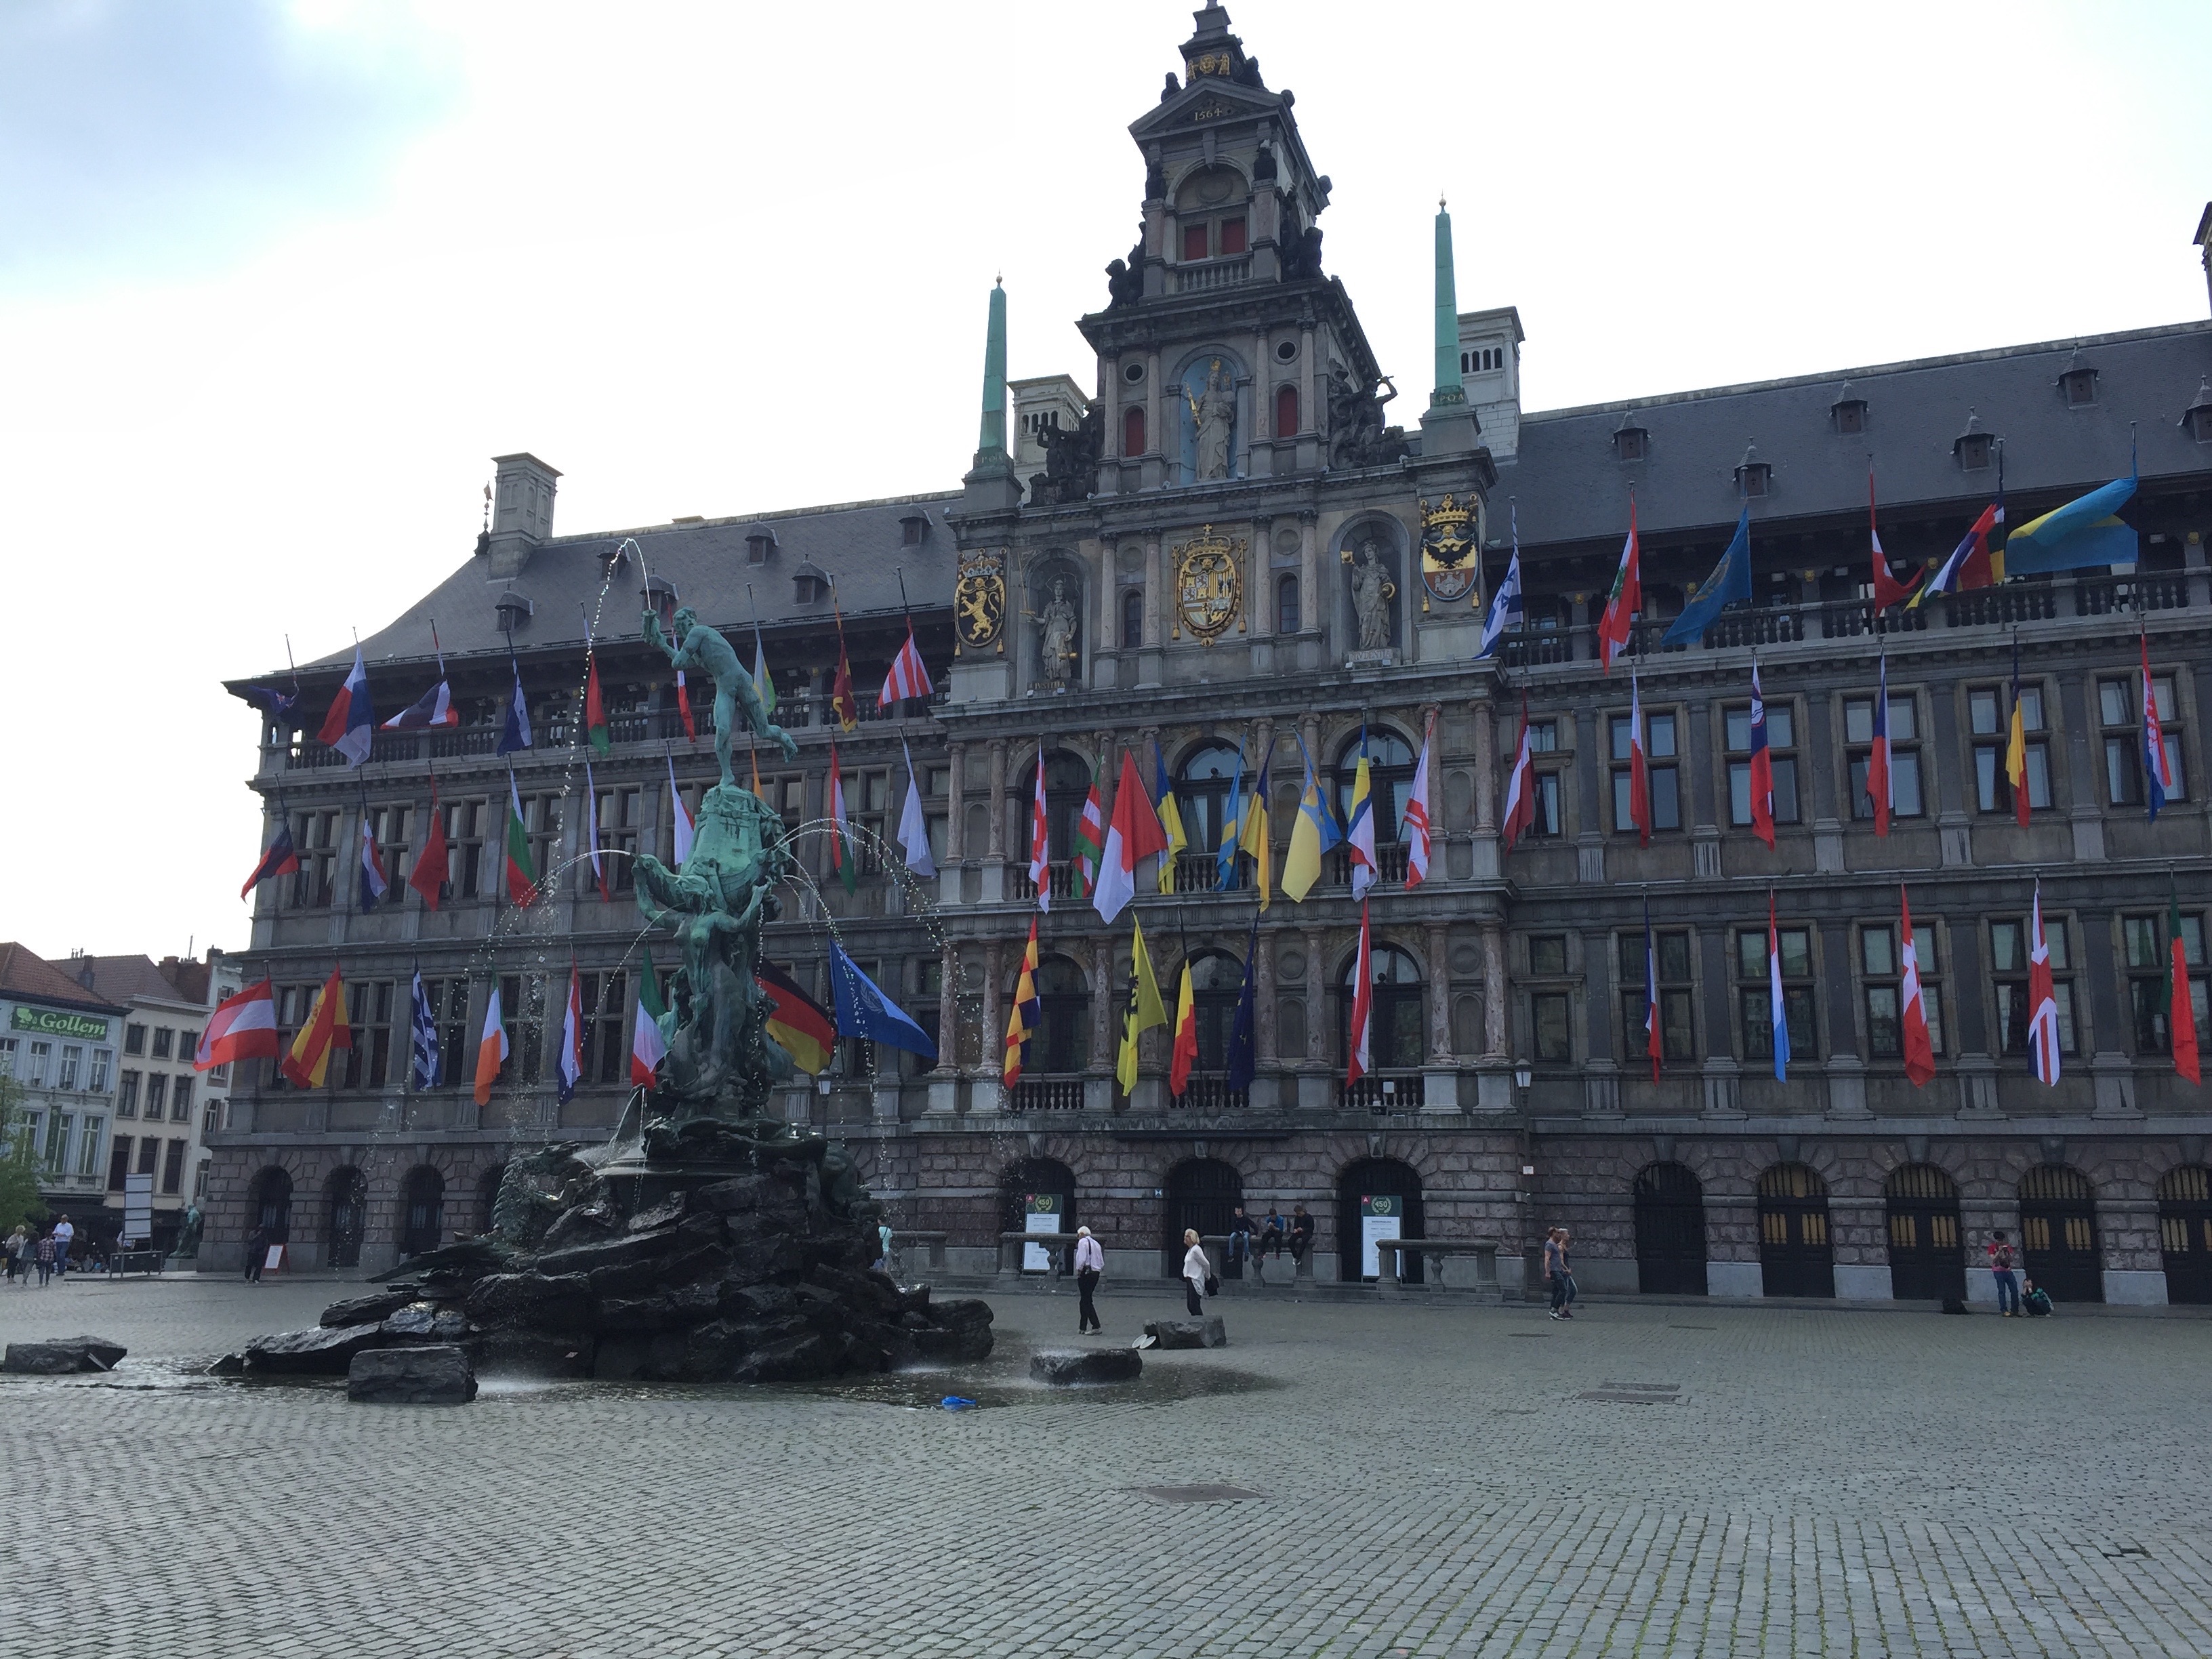
town, palace, city, cityscape, tower, plaza, landmark, facade, tourism, town square, tours